Jerome Randle

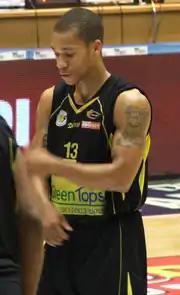

After going undrafted in the 2010 NBA draft, Randle played for the Orlando Magic and Washington Wizards during the NBA Summer League. He went on to split the 2010–11 season in Turkey with Aliağa Petkim and Türk Telekom.